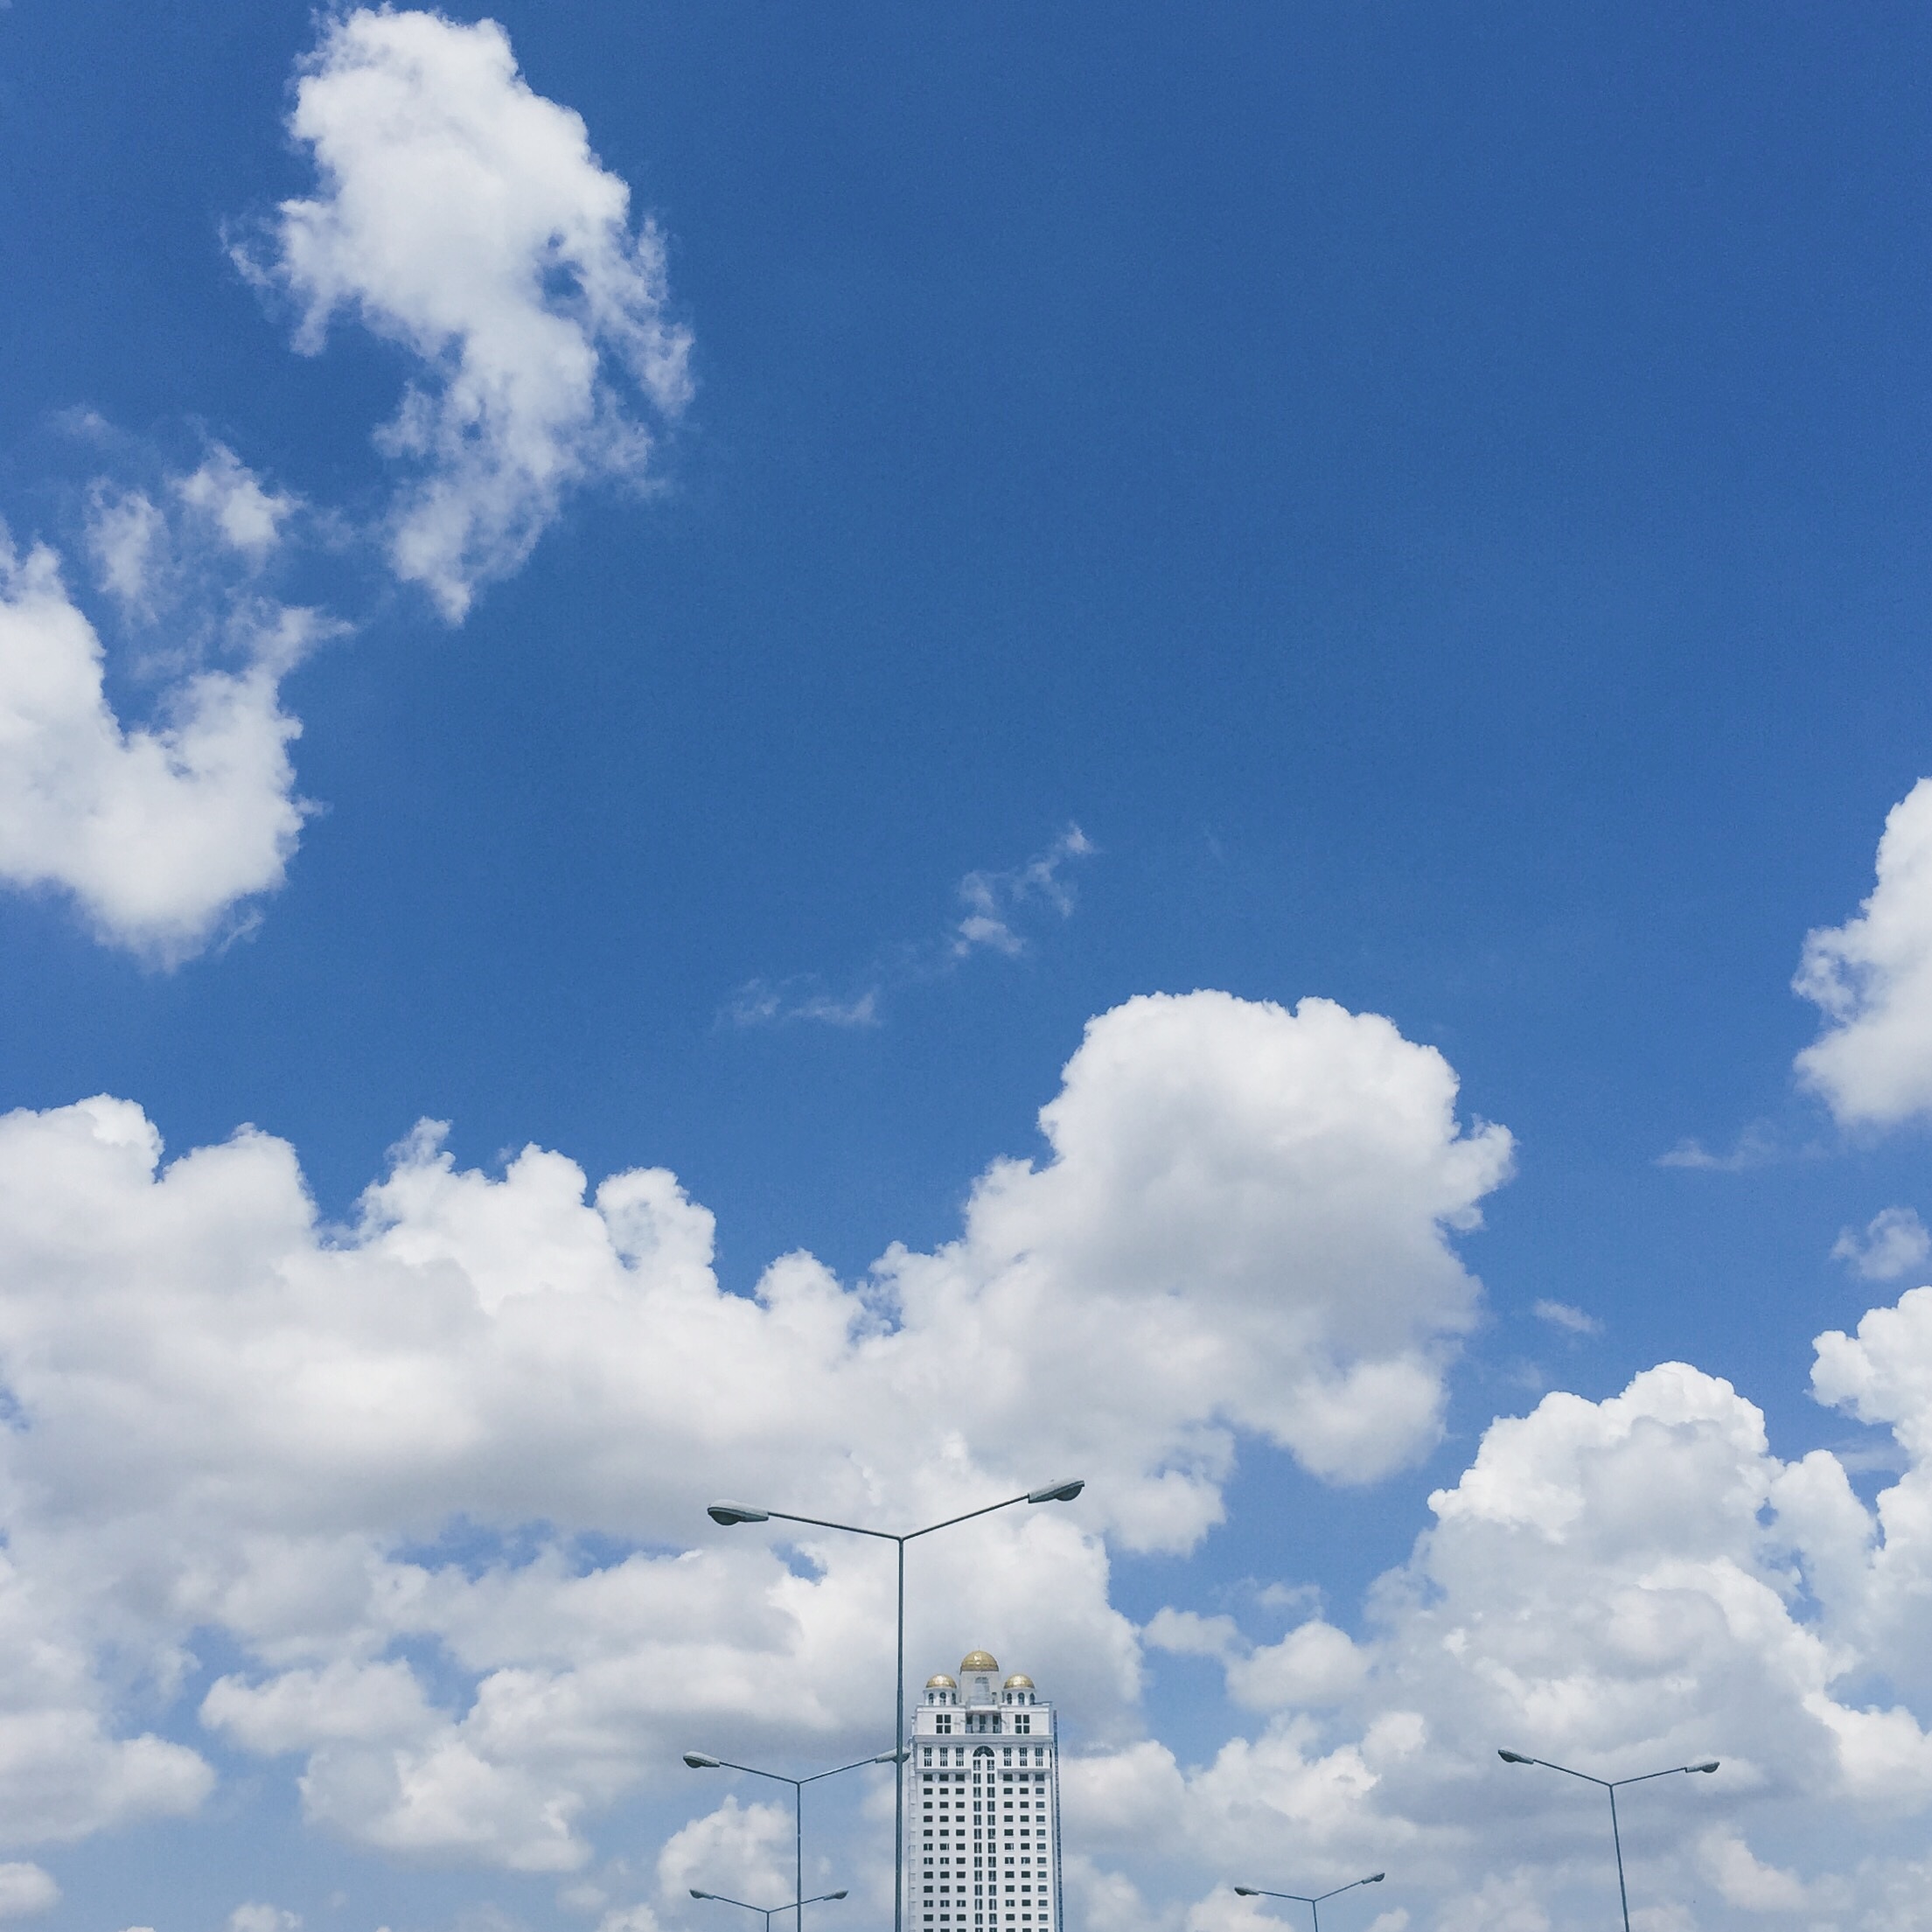
horizon, cloud, sky, wind, atmosphere, daytime, cumulus, blue, meteorological phenomenon, atmosphere of earth